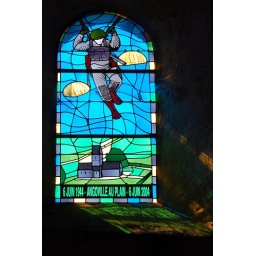
A detailed view of the stained glass window in the church in Angoville-au-Plain.